Streptavidin

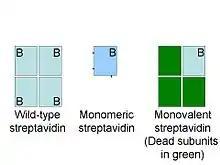
Schematic comparing monovalent and monomeric streptavidin

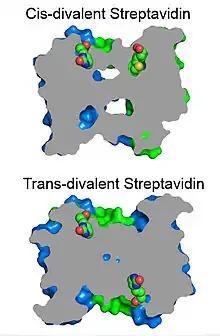
Slice through protein comparing biotin orientation in cis-divalent and trans-divalent streptavidin

A streptavidin with exactly three biotin binding sites per tetramer can also be produced using the same principle as to produce divalent streptavidins.